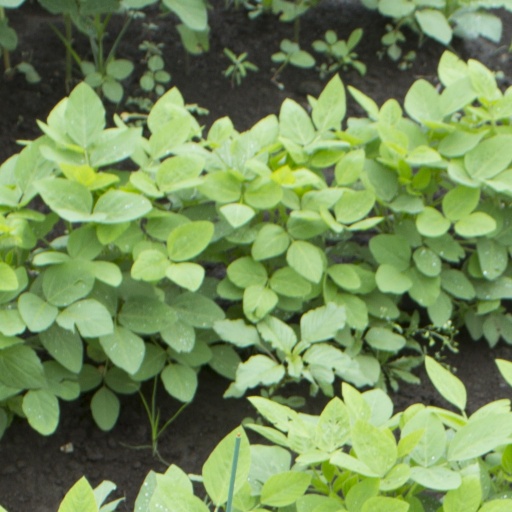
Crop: soybean